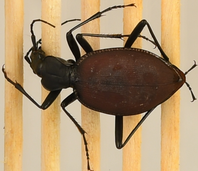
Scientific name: Scaphinotus angusticollis
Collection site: Abby Road NEON (ABBY), plot ABBY_006